Sri Lanka Army

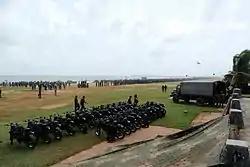
Military gathering on Galle Face Green in Colombo

As of present, the bulk of the Sri Lankan Army is deployed for domestic defensive and combat operations, while a sizable foreign deployment is maintained.